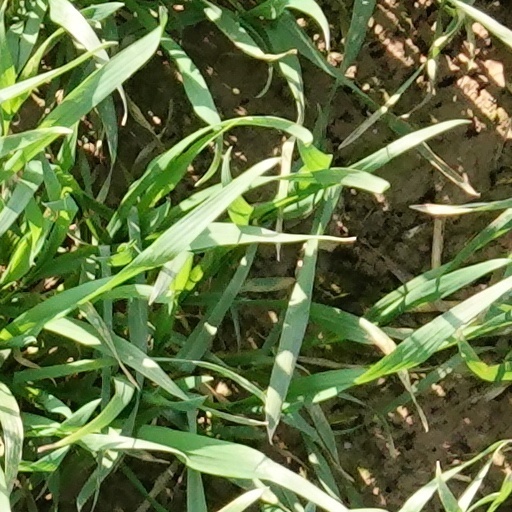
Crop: wheat